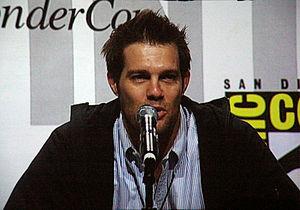
Sept à la maison est une série télévisée américaine en 243 épisodes de 42 minutes, créée et produite par Brenda Hampton et diffusée entre le 26 août 1996 et le 8 mai 2006 sur The WB et entre le 25 septembre 2006 et le 13 mai 2007 sur The CW.